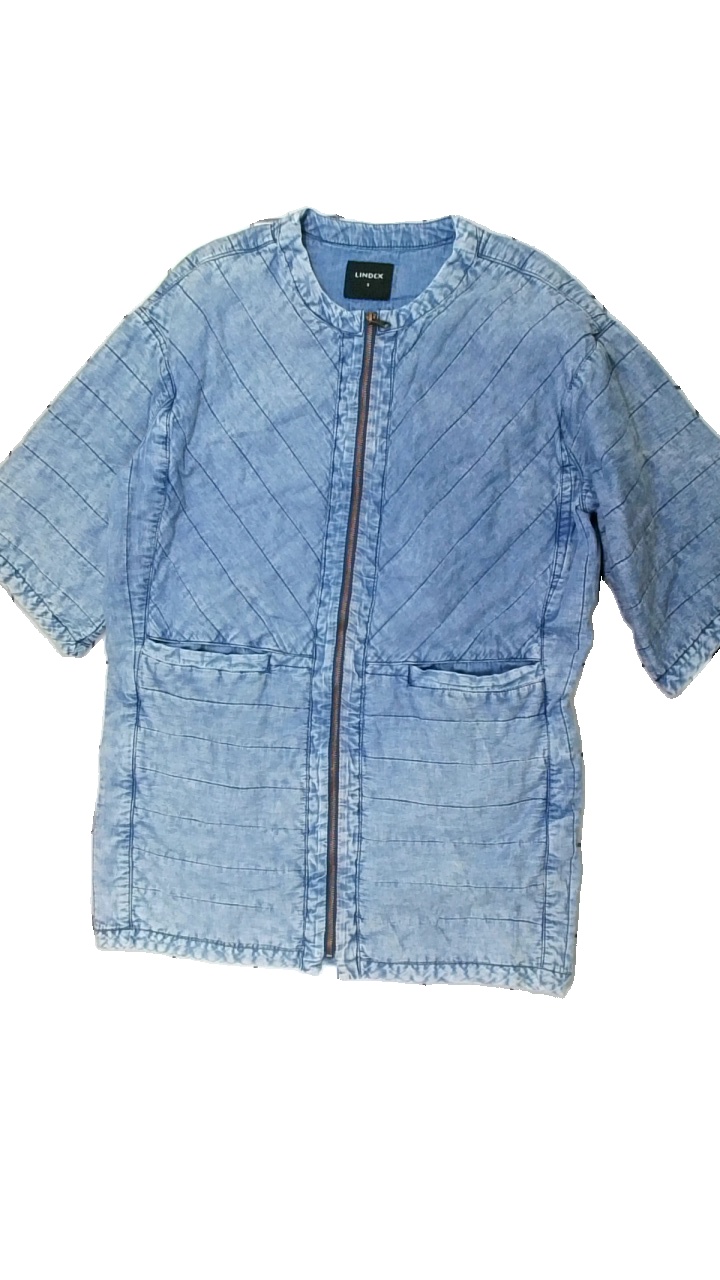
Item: Jacket (Ladies)
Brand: Lindex
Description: blå jacka
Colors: Blue
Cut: Cropped
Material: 100% cotton
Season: All
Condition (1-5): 5
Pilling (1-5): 5
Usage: Reuse
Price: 50-100